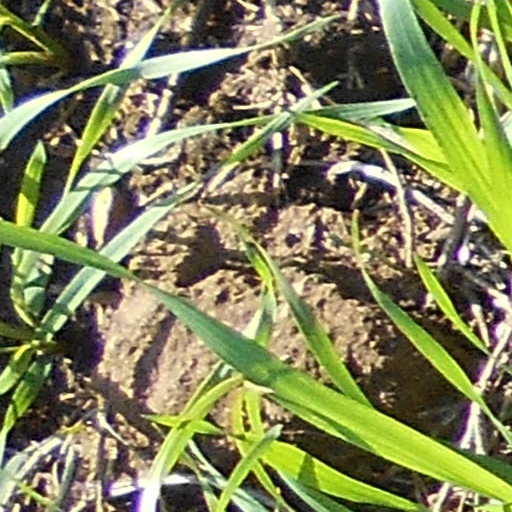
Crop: wheat